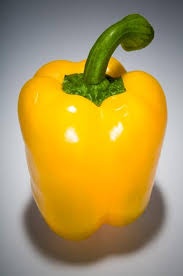
Label: capsicum